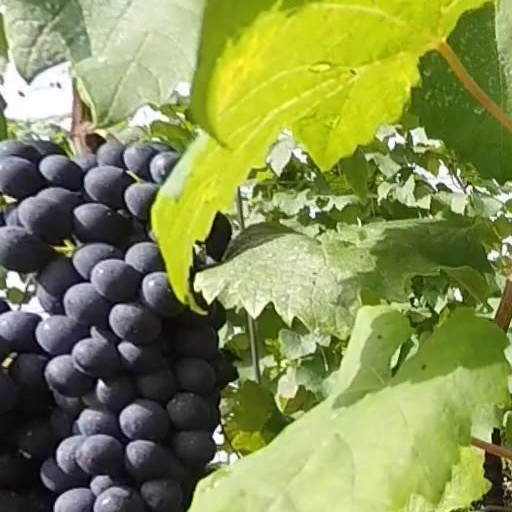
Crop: grape